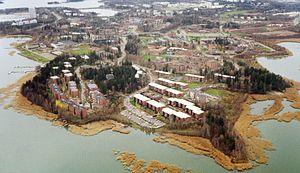
Une roselière est une mégaphorbiaie en zone humide en bordure de lacs, d'étangs, de marais ou de bras morts de rivière où poussent des plantes de la famille des roseaux, principalement des roseaux communs, des massettes, des baldingères faux-roseaux, et des scirpes. Une roselière monospécifique sera appelée phragmitaie si elle est composée exclusivement de roseaux communs et typhaie si elle n'est formée que de massettes. En régression, de même que les zones humides depuis plusieurs siècles, elle abrite néanmoins de nombreuses espèces, et a une valeur écopaysagère qui la fait en général considérer comme habitat d'intérêt patrimonial.
Aussi appelé Otnäs en suédois, Otaniemi est un quartier d'Espoo situé près de la frontière maritime que cette commune de Finlande partage avec Helsinki, la capitale. Partie du super-district appelé Suur-Tapiola, il accueille le siège social de plusieurs entreprises cotées à la bourse d'Helsinki, parmi lesquelles Nokia.